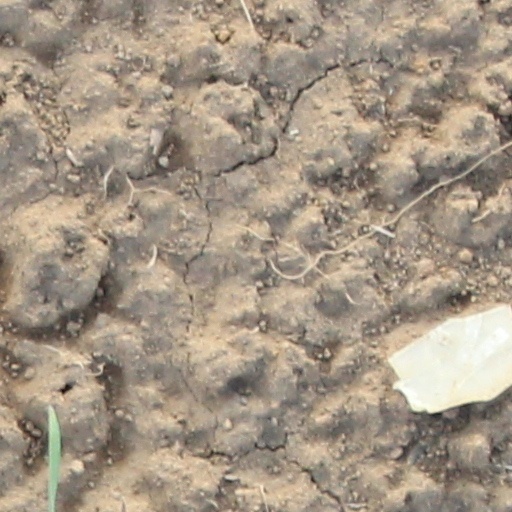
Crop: wheat